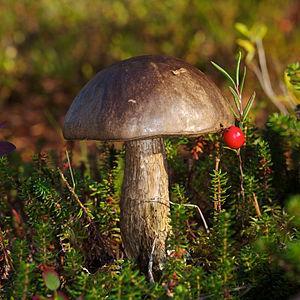
Un bolet ramoneur (Leccinum variicolor). Polski: Koźlarz różnobarwny (Leccinum variicolor) w Parku Narodowym Ånderdalen na wyspie Senja w Norwegii. Português: Cogumelo comestível da espécie Leccinum variicolor, fotografado na ilha de Senja, Noruega. Русский: Подберёзовик разноцветный (Leccinum variicolor). Остров Сенья, Норвегия. Bosanski: Gljiva-djed (Leccinum variicolor), Ånderdalen, Senja, Norveška. Čeština: Houba kozák šedozelený (Leccinum variicolor), Národní park Ånderdalen, ostrov Senja, Norsko. Magyar: Tarkahúsú érdestinóru (Leccinum variicolor) (Ånderdalen Nemzeti Park, Norvégia) Italiano: Leccinum variicolor fotografato nel Parco nazionale Ånderdalen in Norvegia. 한국어: 노르웨이 세냐 온데르달렌의 Leccinum variicolor 버섯.
Leccinum variicolor est une espèce de champignons basidiomycètes de la famille des Boletaceae, du genre Leccinum.